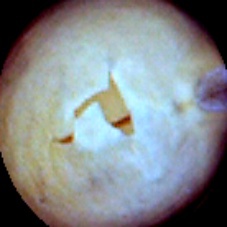
Label: Skin-damaged